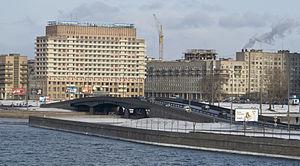
L’Okhta est une rivière de l’Oblast de Léningrad arrosant les quartiers est de Saint-Pétersbourg, en Russie. C'est le plus grand tributaire de la Neva par la rive droite, qu'elle rejoint à 12 km en amont de son embouchure, dans Saint-Pétersbourg intra muros. Le lac de retenue de Rzhevsky a été édifié sur l’Okhta. Son principal tributaire est l’Okkervil. La datcha Outkina se trouve à l'embouchure de l’Okkervil.